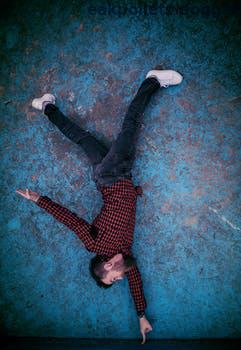
Label: Watermark